Answer in natural language. Which object is closer to the camera taking this photo, black circular chair with four legs (highlighted by a red box) or black circular chair with four legs (highlighted by a blue box)? Choose between the following options: black circular chair with four legs (highlighted by a blue box) or black circular chair with four legs (highlighted by a red box)
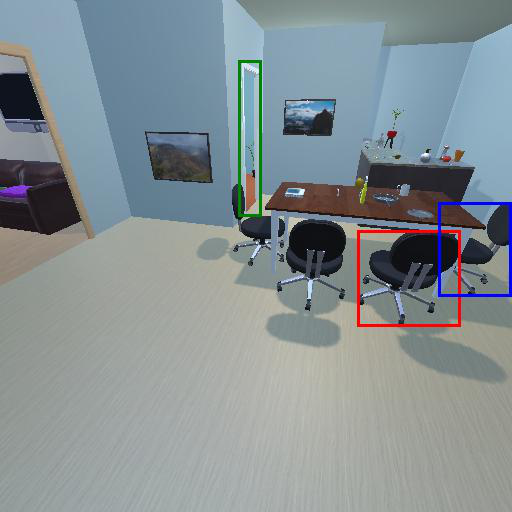
<answer>black circular chair with four legs (highlighted by a red box)</answer>